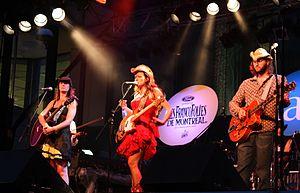
Madame Moustache aux FrancoFolies de Montréal en juillet 2008. De gauche à droite: Julie Ross, Geneviève Néron et Mathieu Vigneault.
Madame Moustache est un groupe de musique country, originaire de Montréal au Québec.
Geneviève Néron est une actrice et musicienne québécoise, née le 24 juillet 1974 à Montréal.